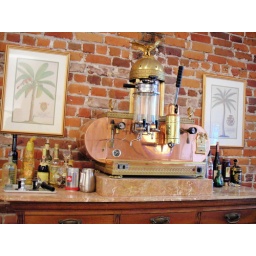
Liquor Tap in Copala house for sale down the street from Jones St. Apt.